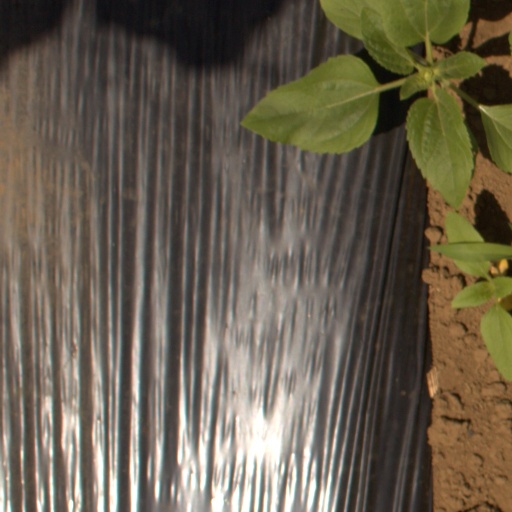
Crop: Jerusalem artichoke